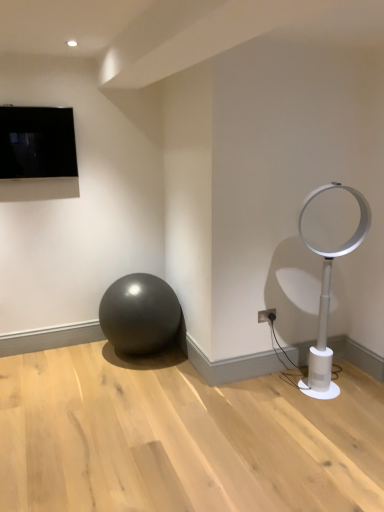
Question: From a real-world perspective, what is the location of a free spot below white plastic fan at right? Please provide its 2D coordinates.
Answer: [(0.895, 0.753)]